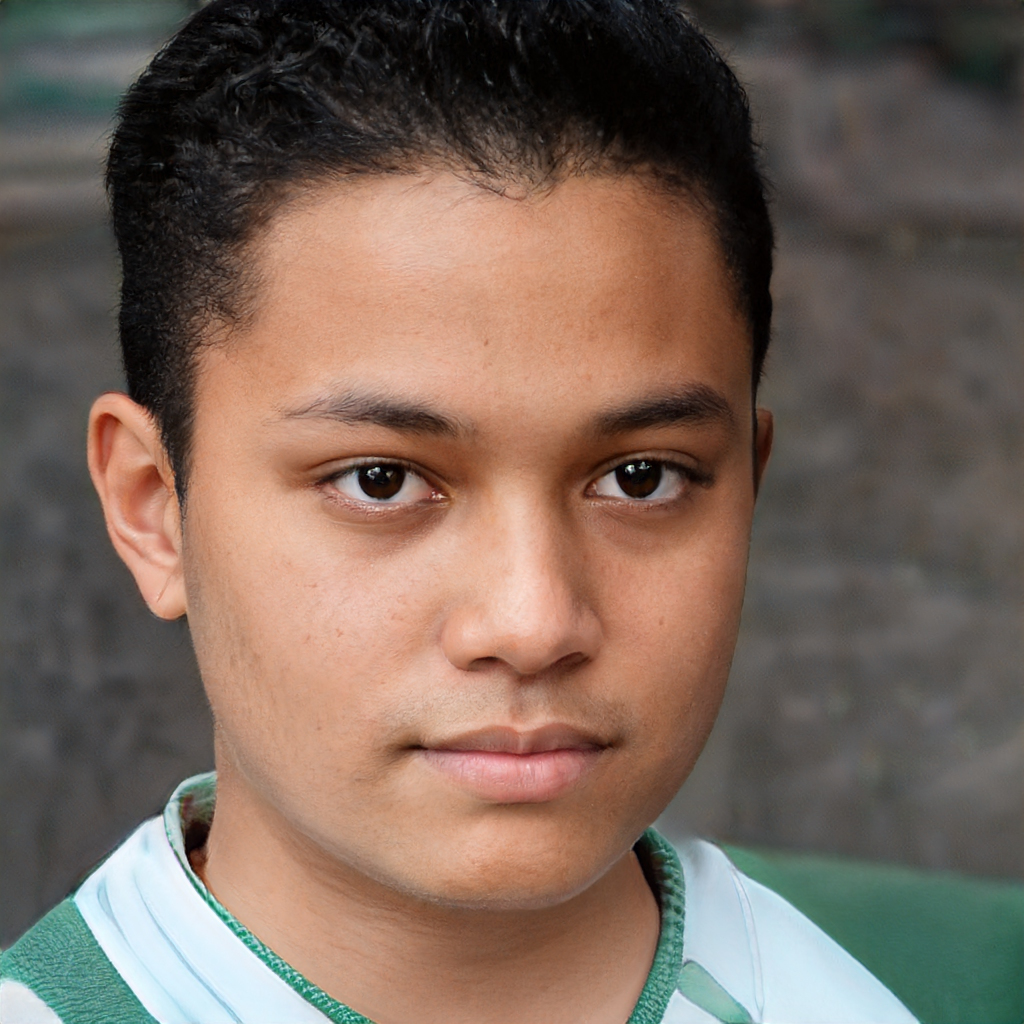
Gender: Male